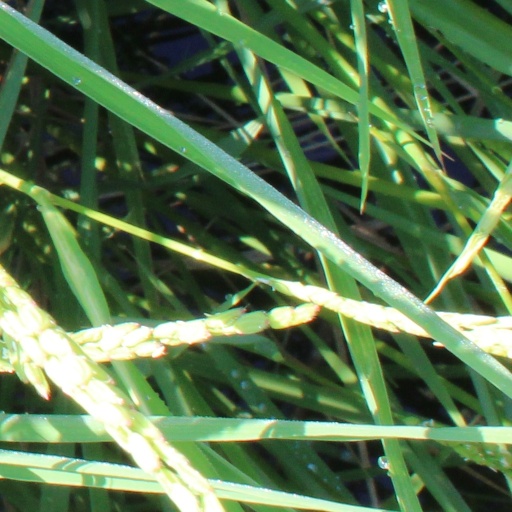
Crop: rice